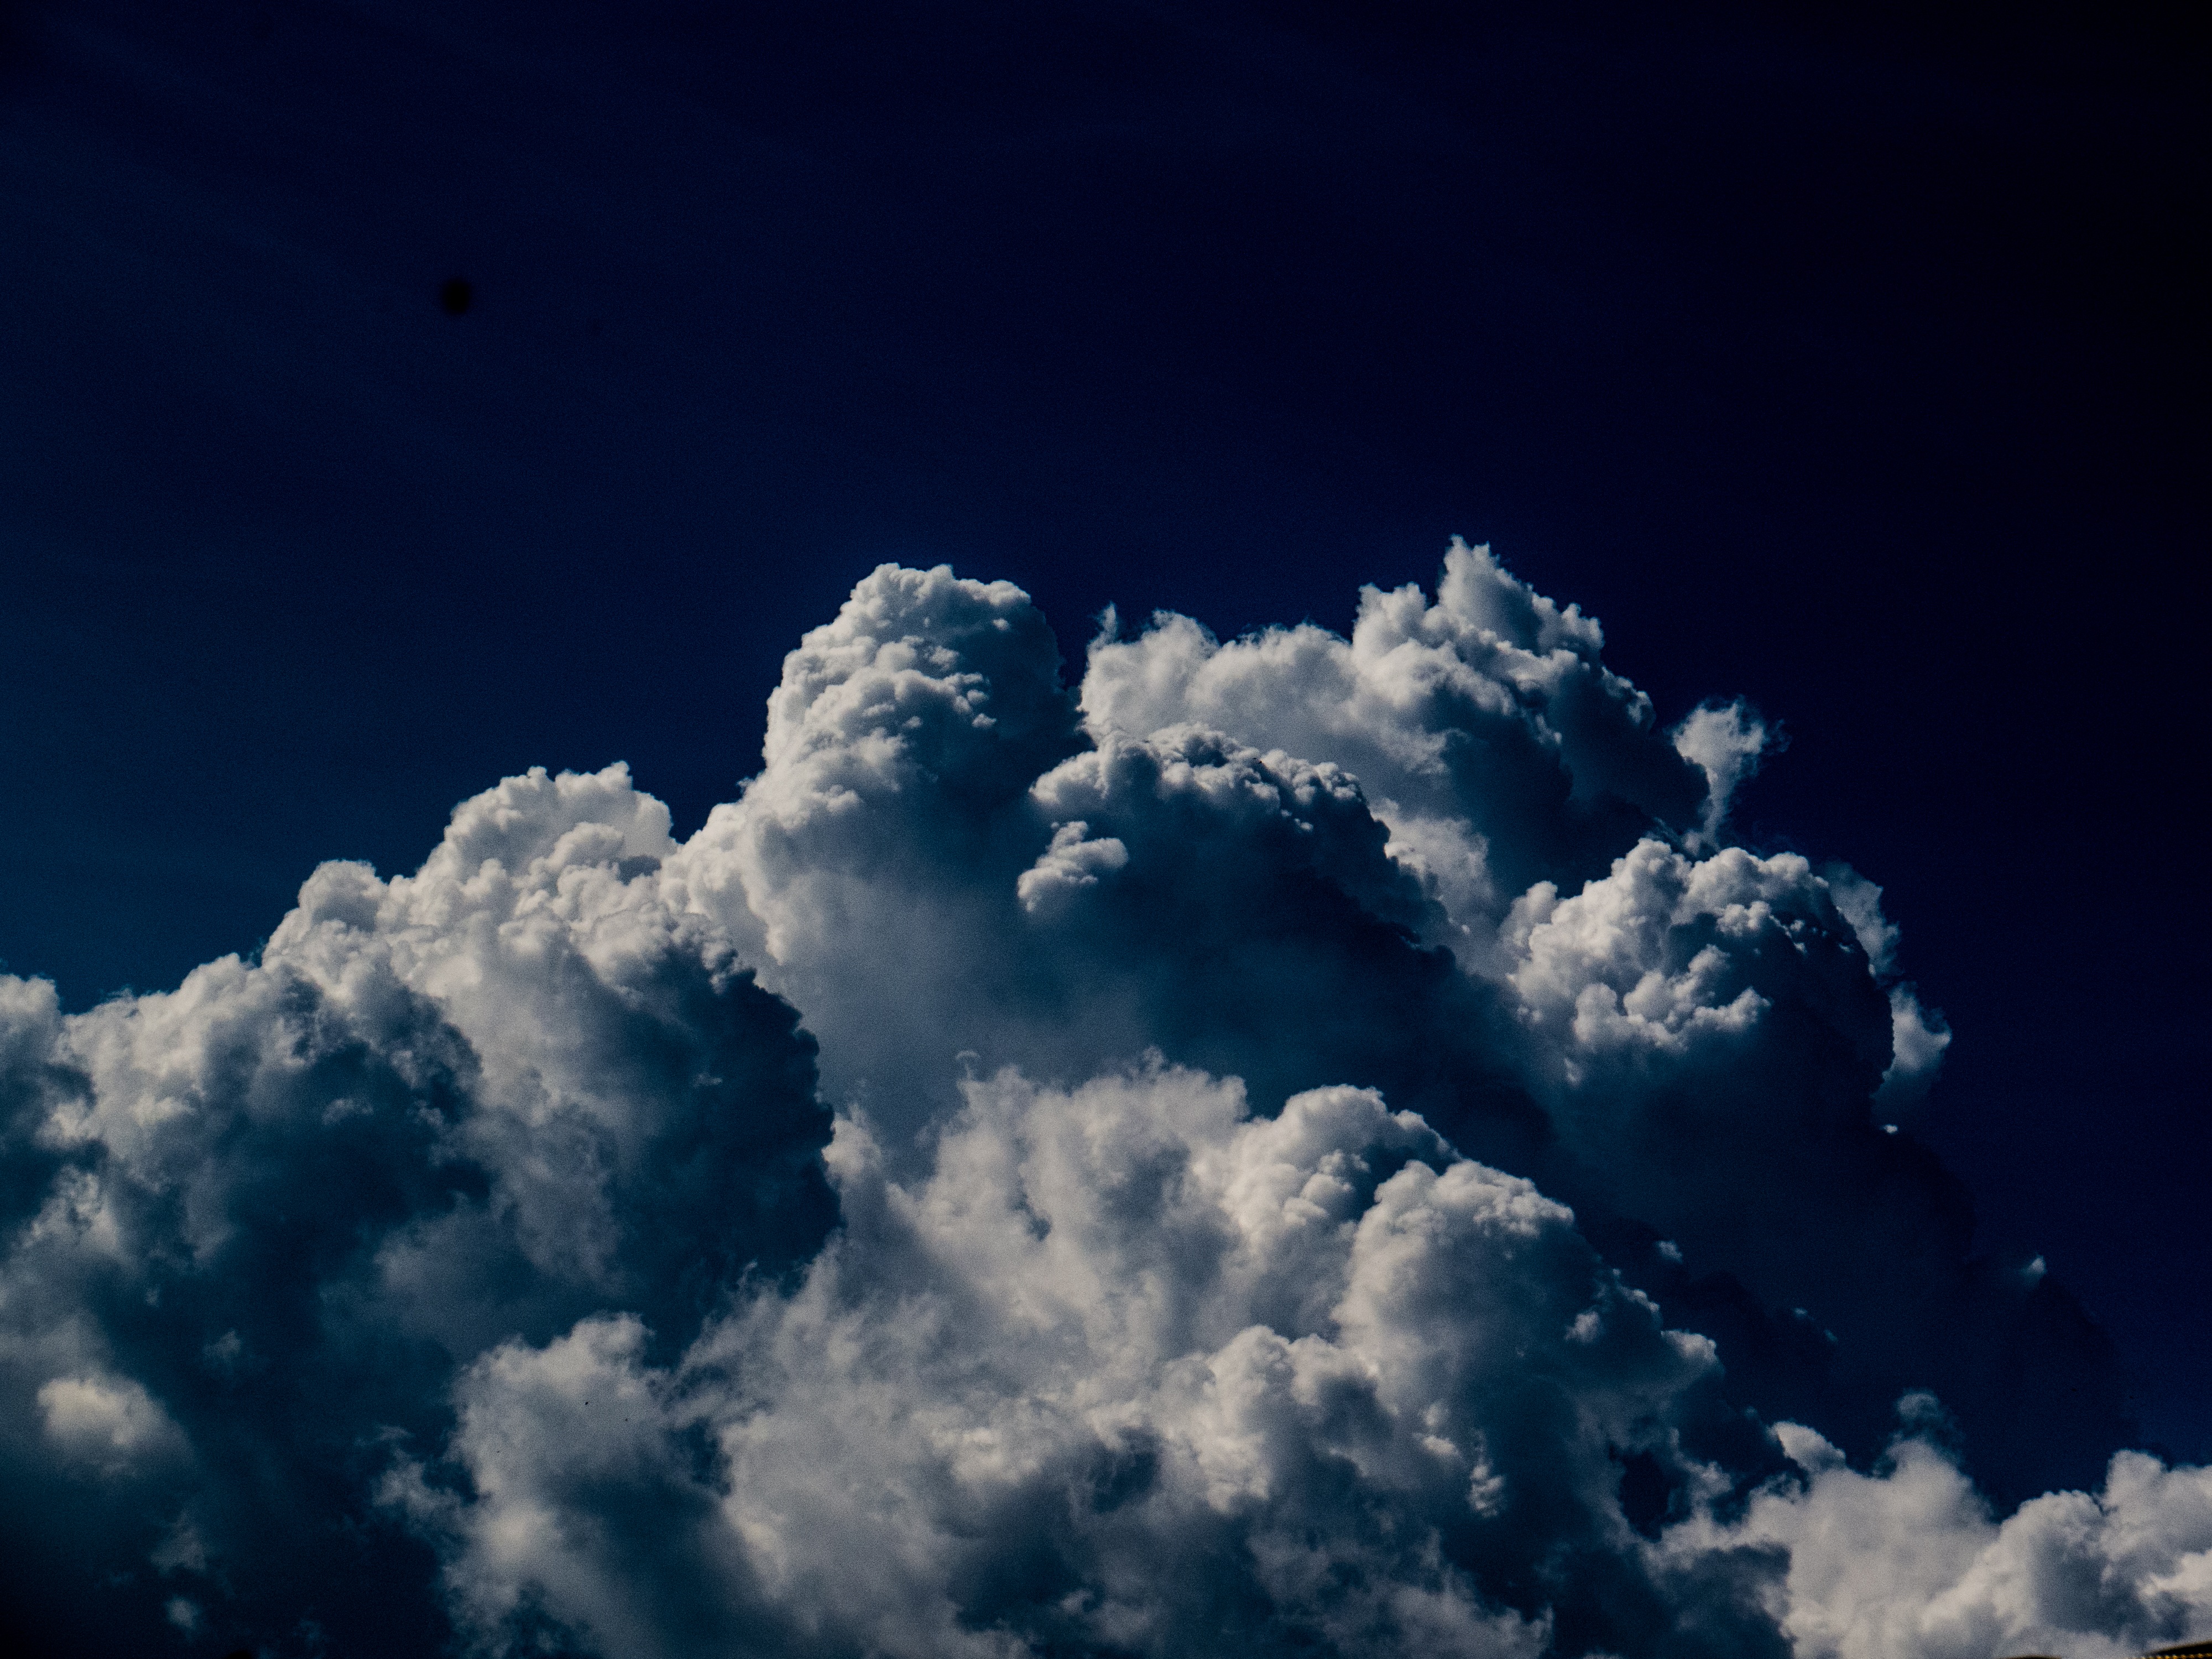
cloud, sky, sunlight, atmosphere, daytime, cumulus, darkness, blue, clouds, meteorological phenomenon, atmosphere of earth